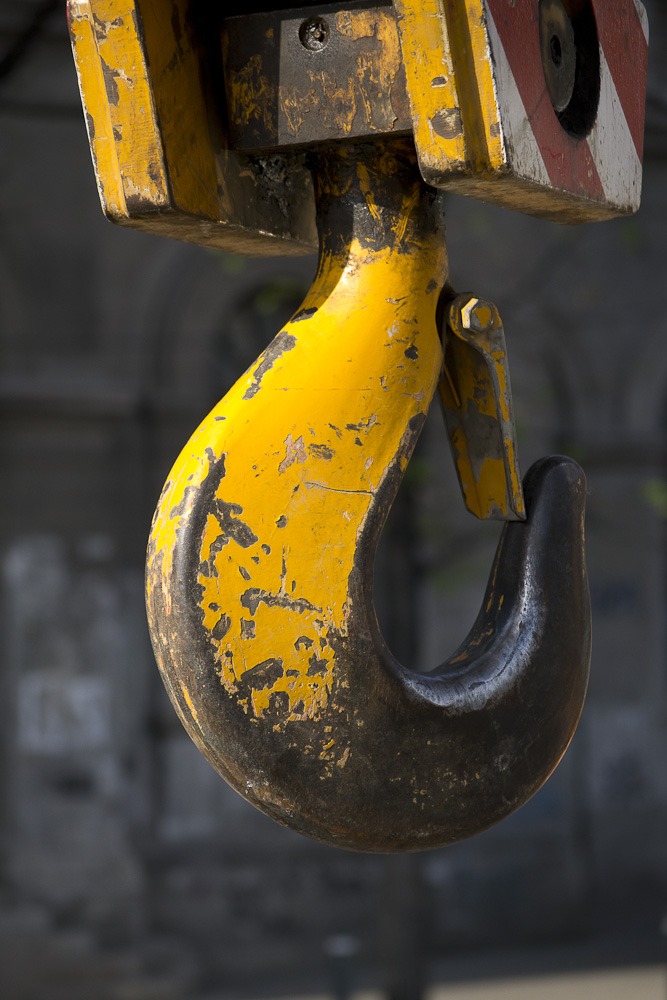
number, color, industry, yellow, hook, close up, sculpture, art, crane, winch, macro photography, load crane, carbine, crane hooks